University of Craiova

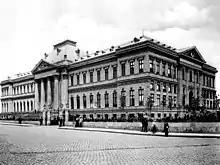
The Palace of Justice of Craiova in 1900, later the main building of the University of Craiova

The main building of the University of Craiova, called wing A, is located in the central region of Craiova. Its construction was finished in 1896, and it was designed as Neoclassical architecture by architect . It was used for the Palace of Justice of Craiova. After its transference to the university, it had several internal modifications.